Libeccio

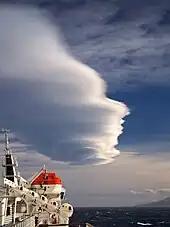
Libeccio above Bastia

The libeccio (Leveche) is the westerly or south-westerly wind which predominates in northern Corsica all year round; it frequently raises high seas and may give violent westerly squalls. In summer it is most persistent, but in winter it alternates with the Tramontane (north-east or north). The word "libeccio" is Italian, coming from Greek through Latin, and originally means "Libyan".